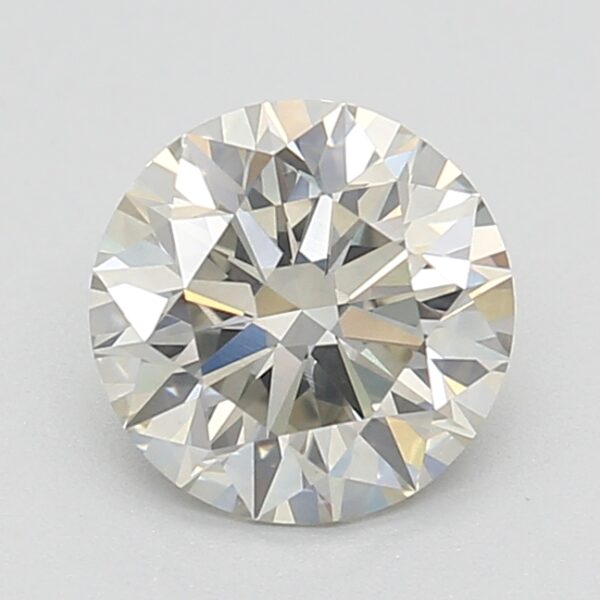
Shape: round
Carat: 1.02
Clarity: VS2
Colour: FANCY
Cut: EX
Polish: VG
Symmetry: EX
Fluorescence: N
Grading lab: GIA
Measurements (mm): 6.4 x 6.44 x 4.01